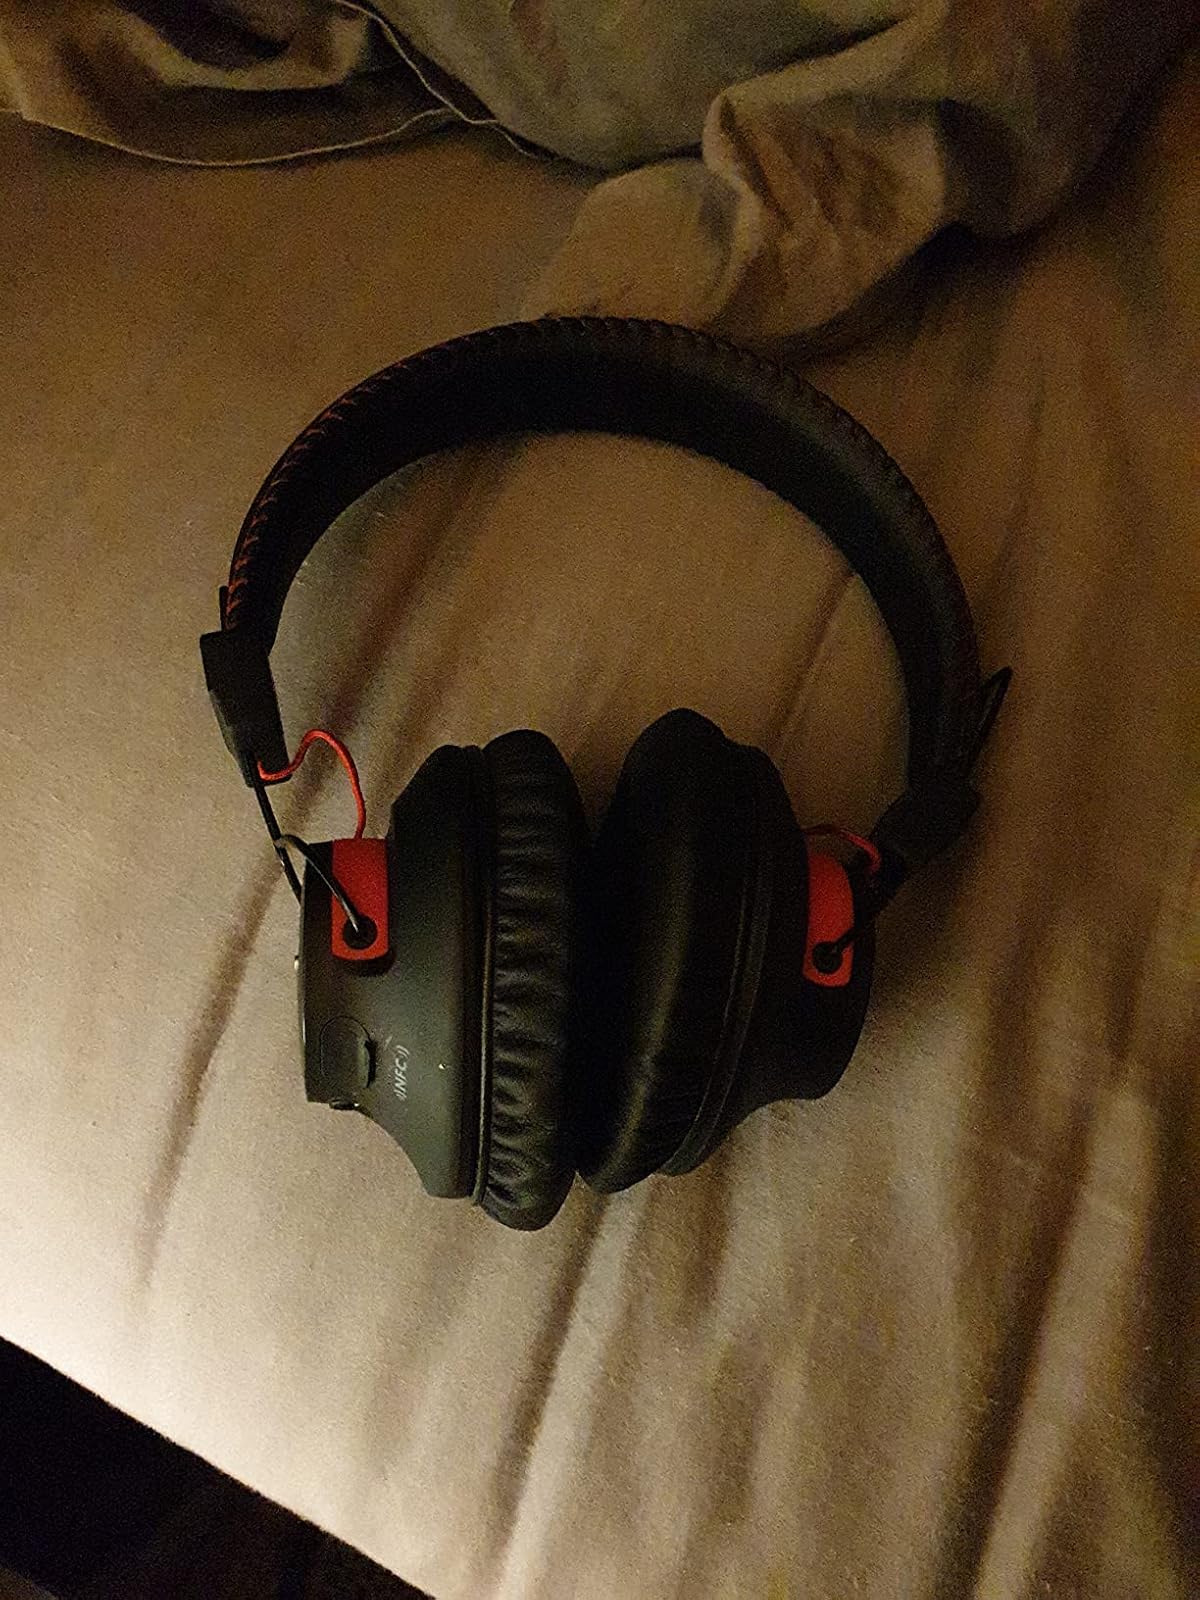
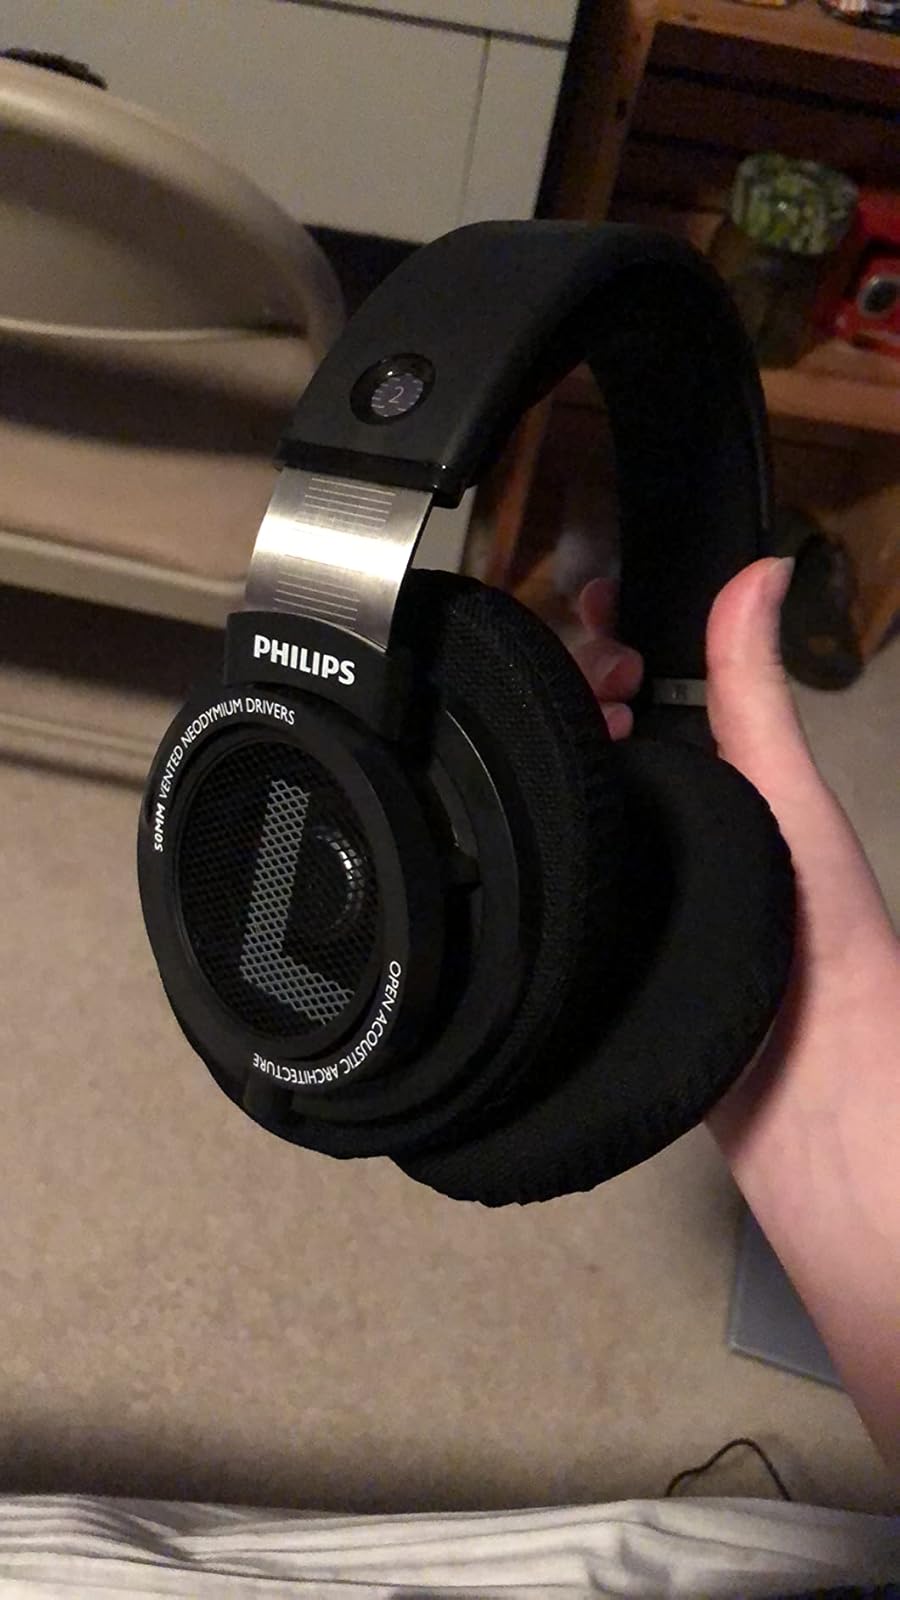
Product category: headphones
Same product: no